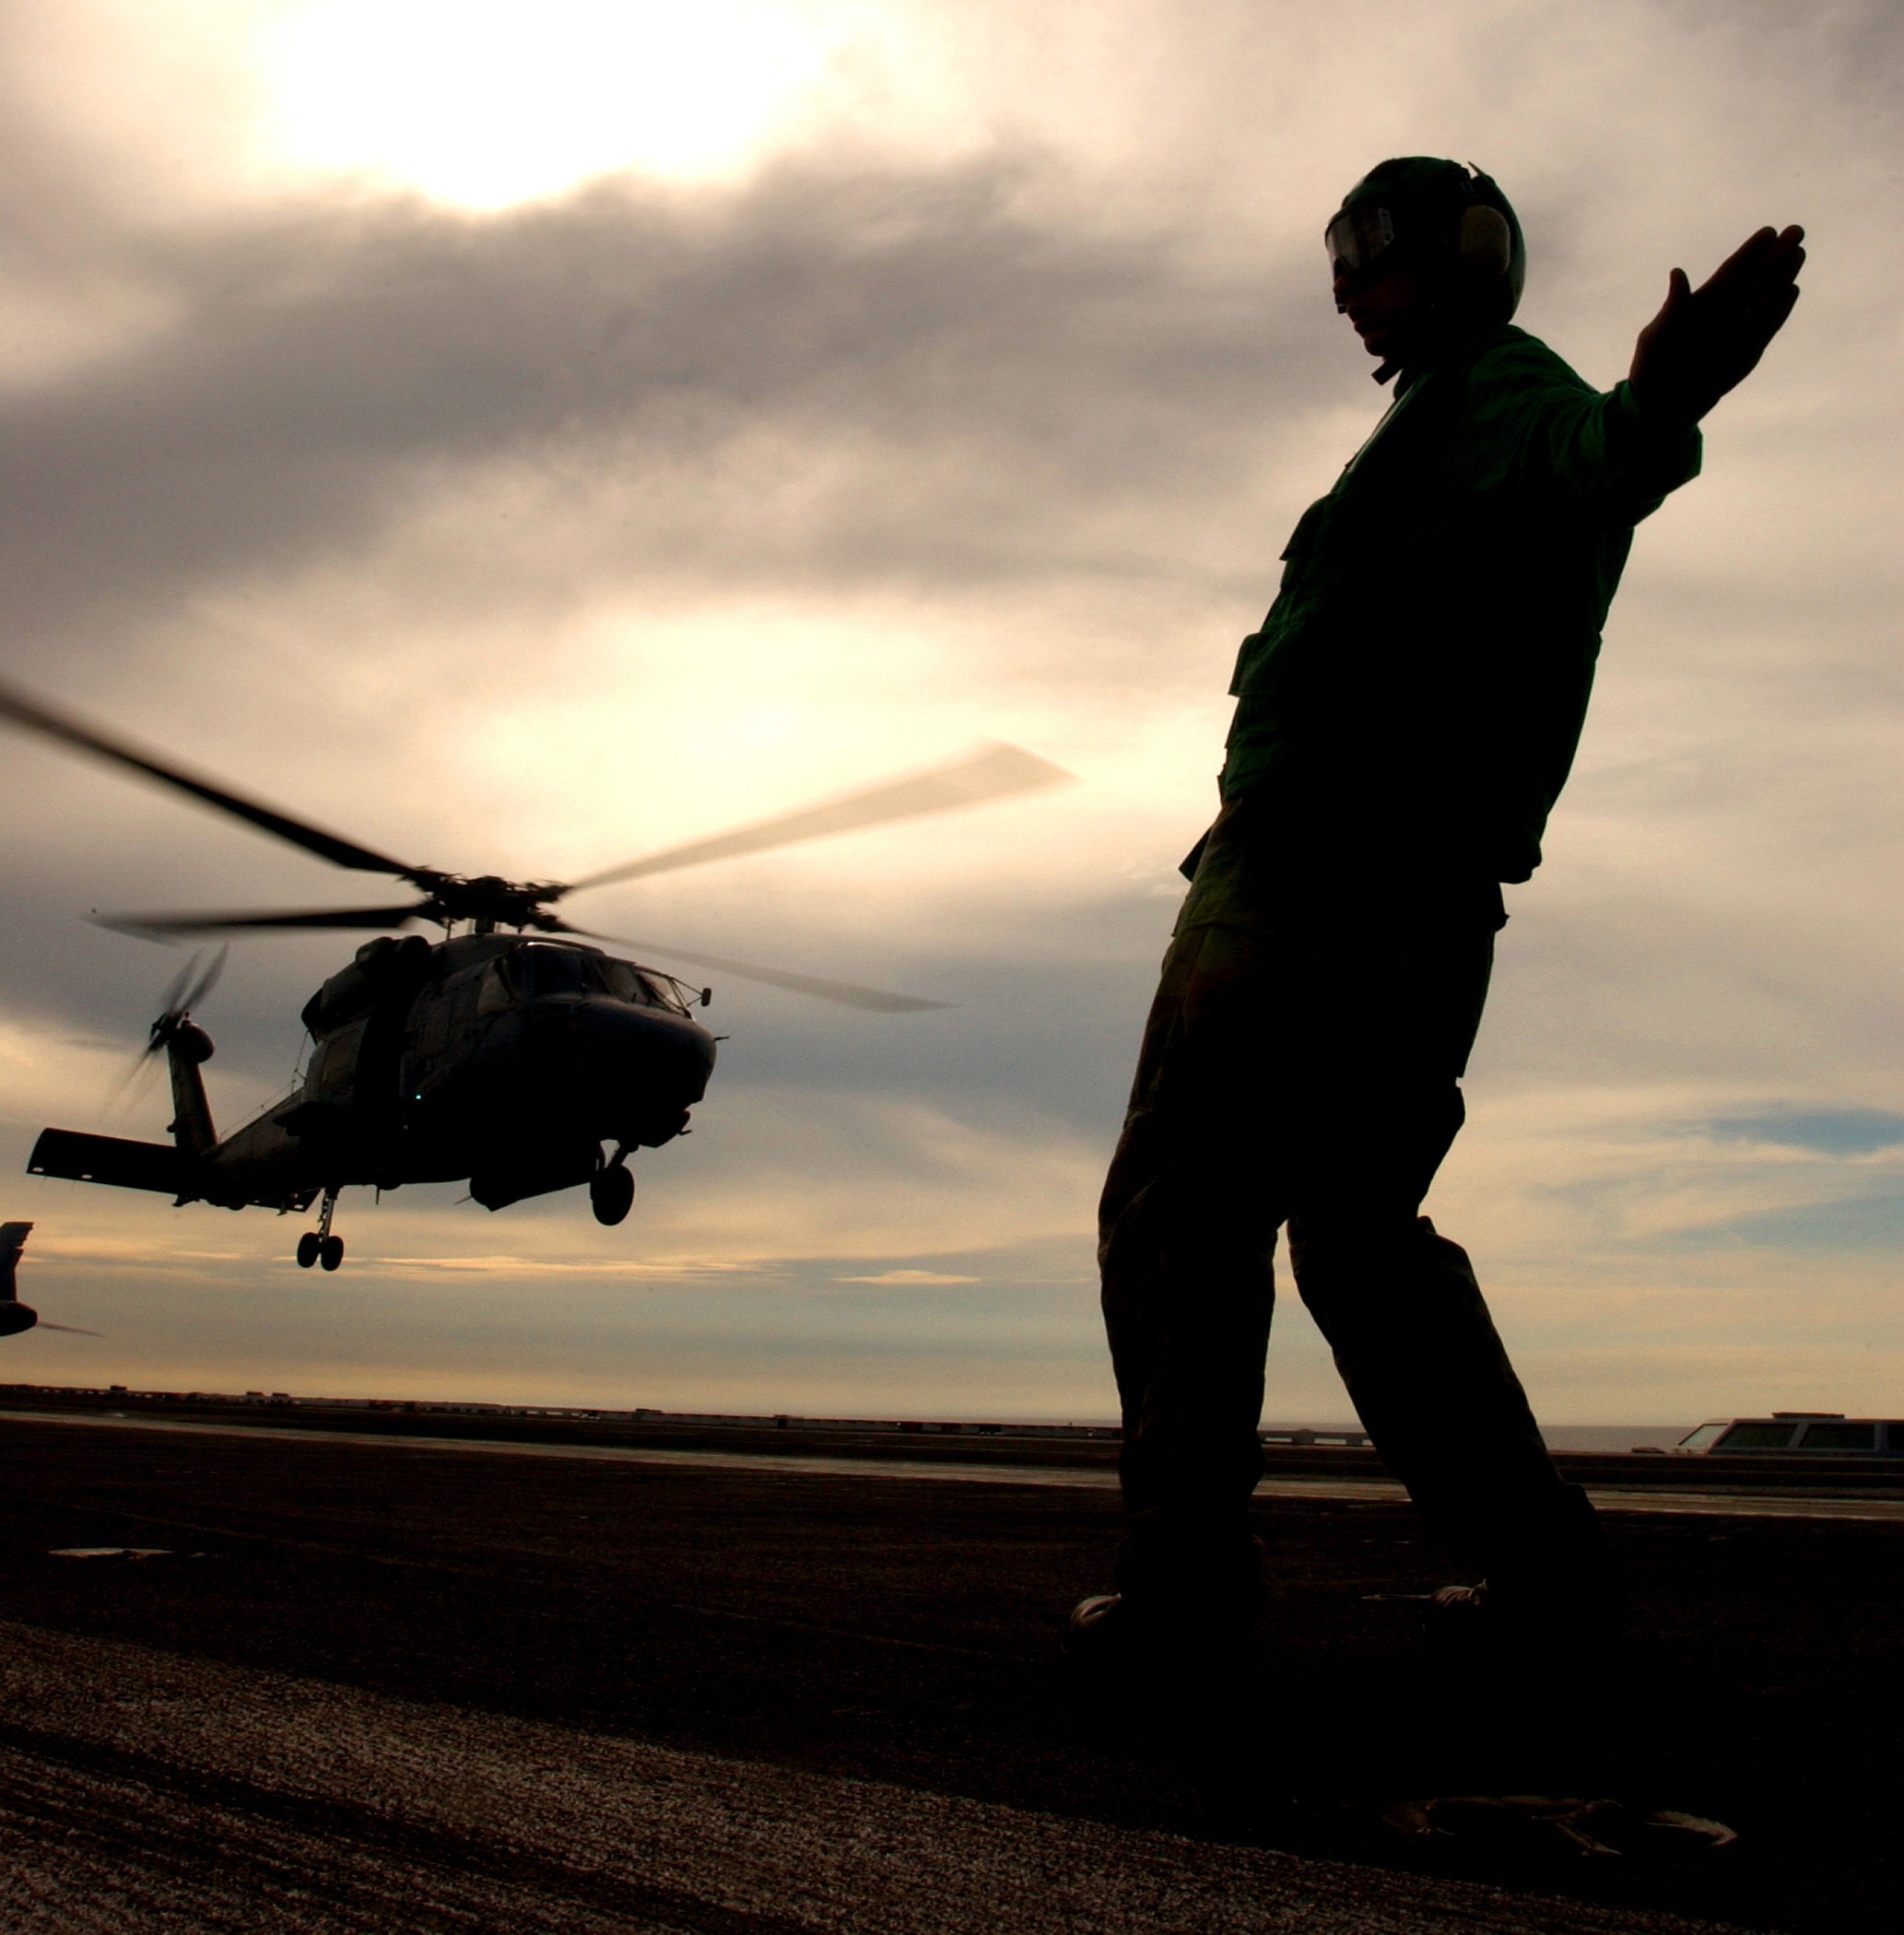
silhouette, sky, deck, sunrise, sunset, ship, aircraft, military, vehicle, aviation, flight, helicopter, outside, clouds, navy, sailor, takeoff, hand signal, atmosphere of earth, h 60 seahawk